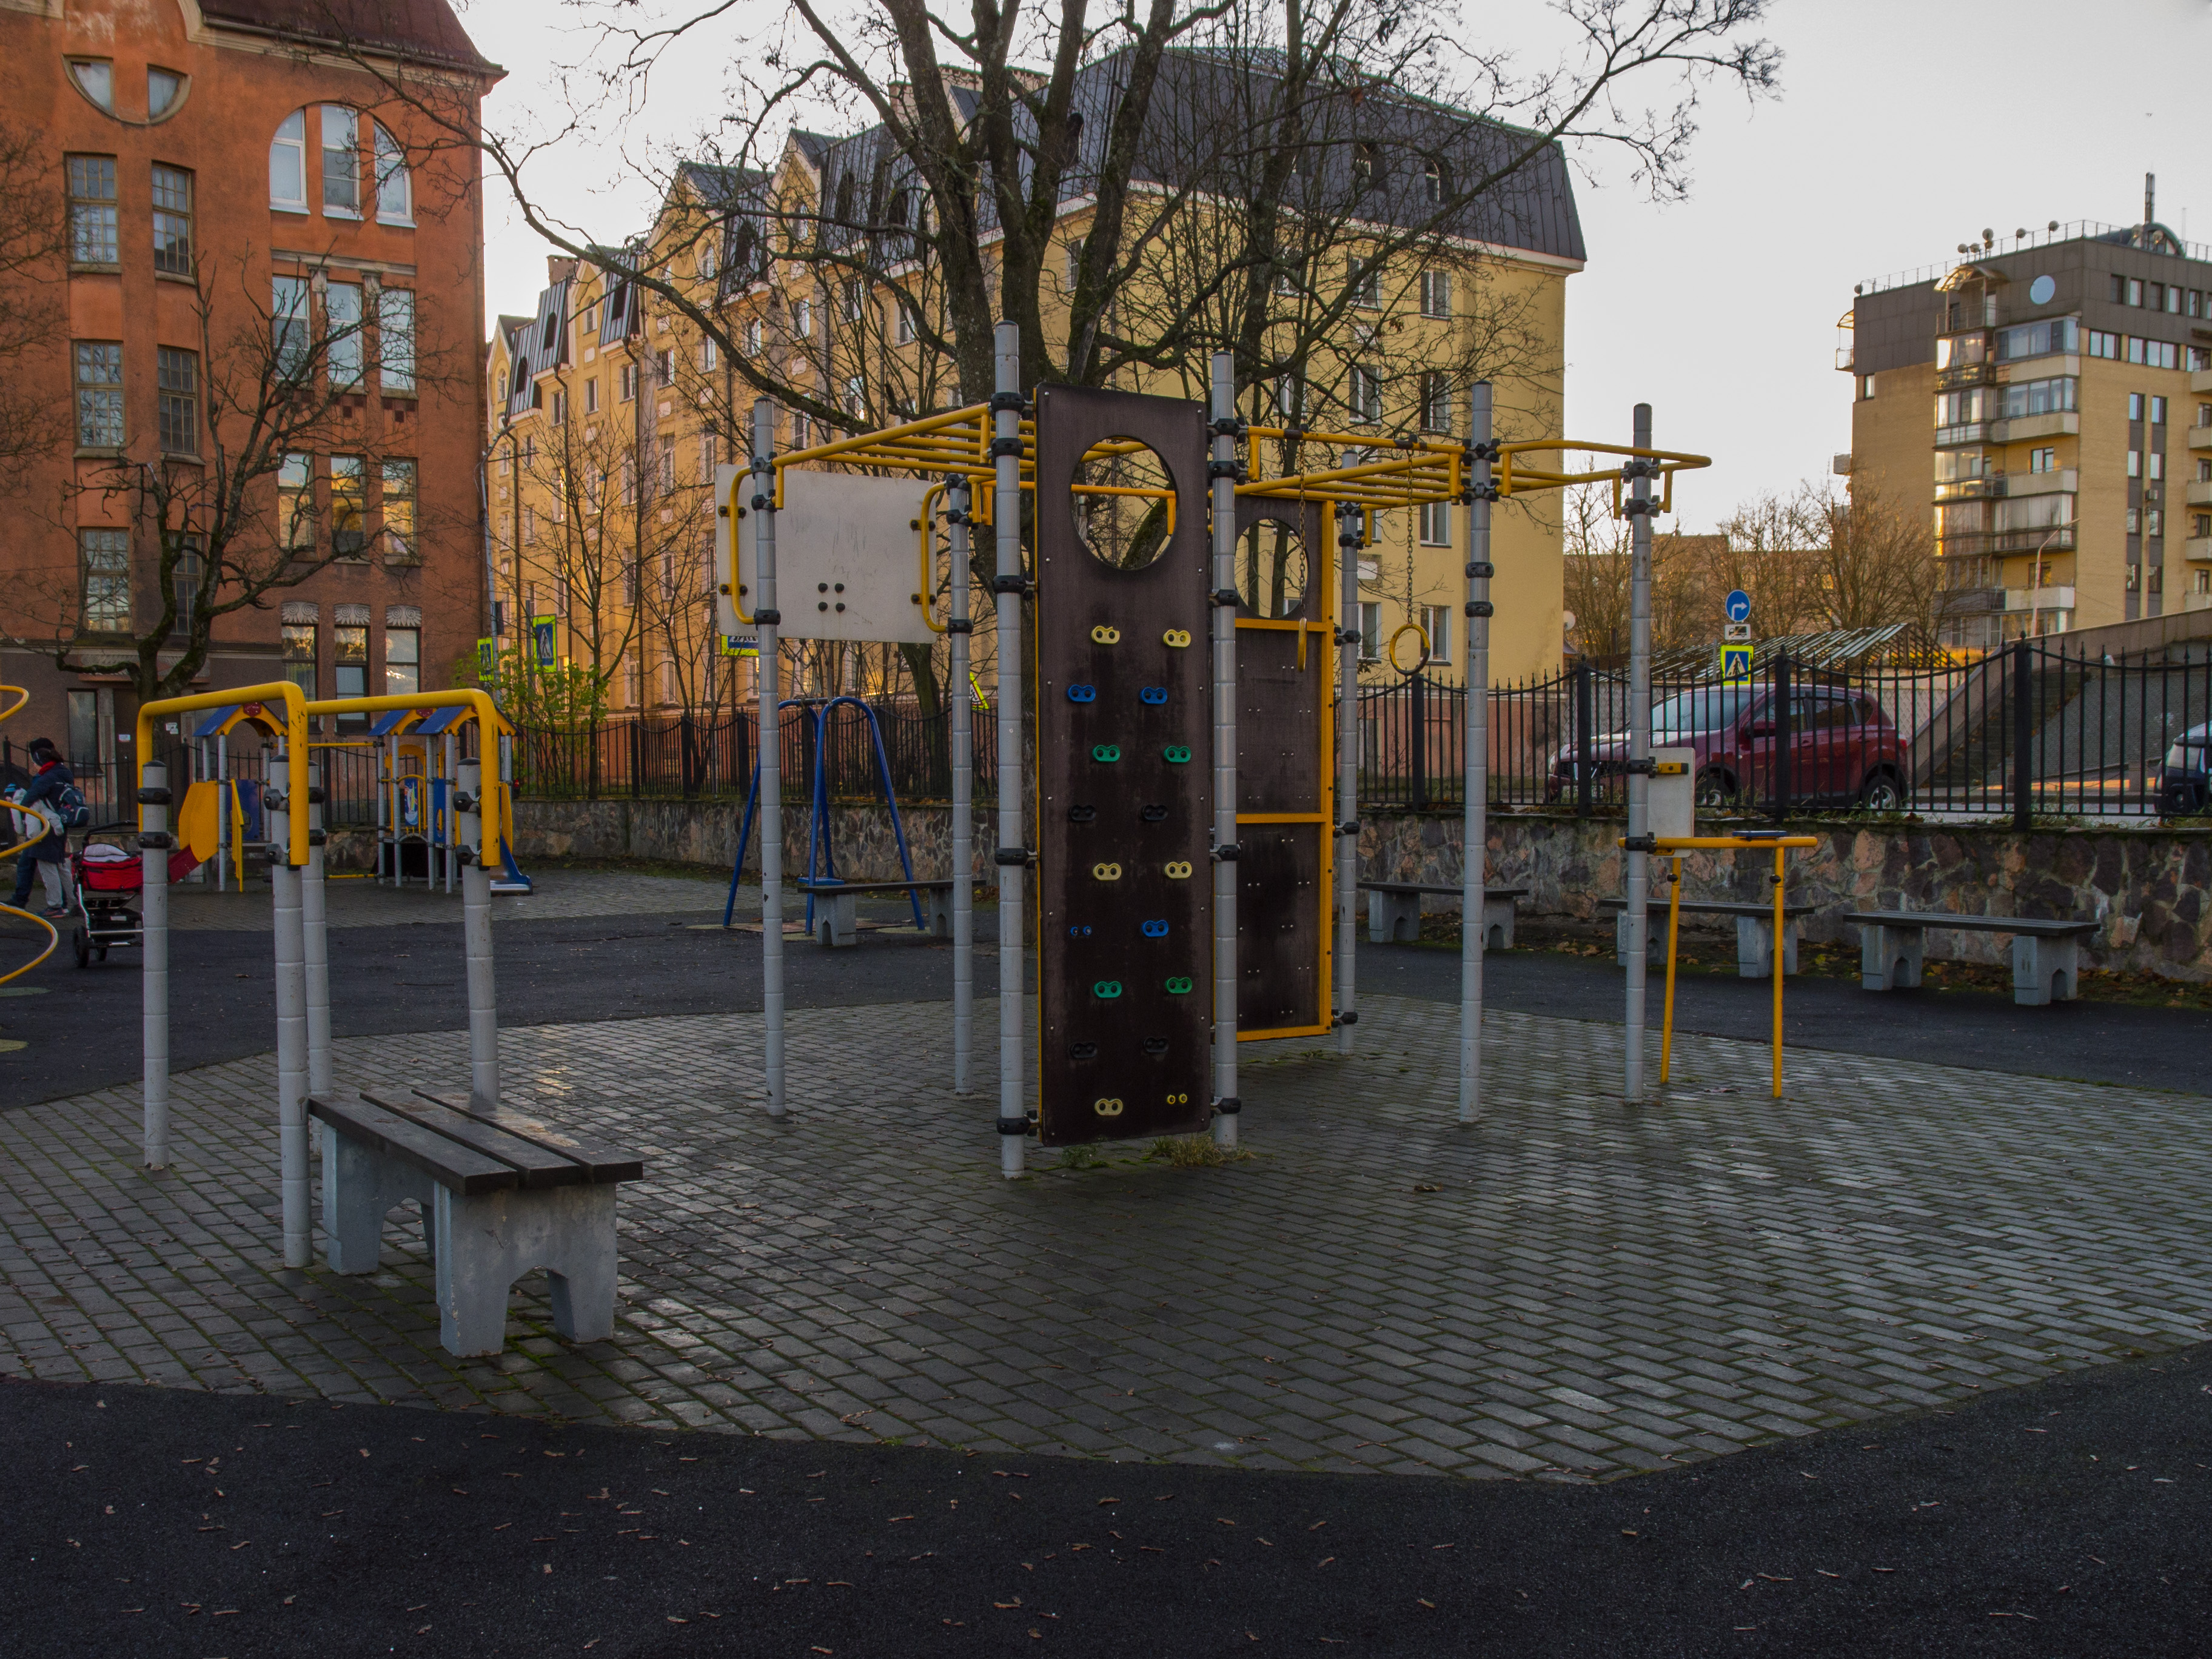
image, public space, town, urban area, human settlement, neighbourhood, tree, residential area, road surface, city, street, architecture, metropolitan area, building, urban design, road, recreation, plant, pedestrian, facade, suburb, mixed use, downtown, house, asphalt